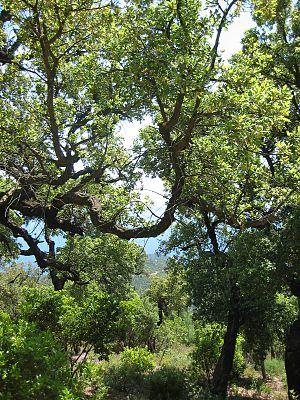
Le massif des Maures est une petite chaîne de montagne du sud de la France, située dans le département du Var, entre Hyères et Fréjus. Son point culminant, le signal de la Sauvette, atteint 776 m.